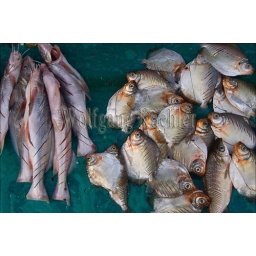
Peru, amazon river basin, near iquitos, maranon river, town of nauta, street scene, fish for sale